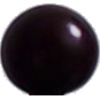
Label: Cherry Wax Black 1